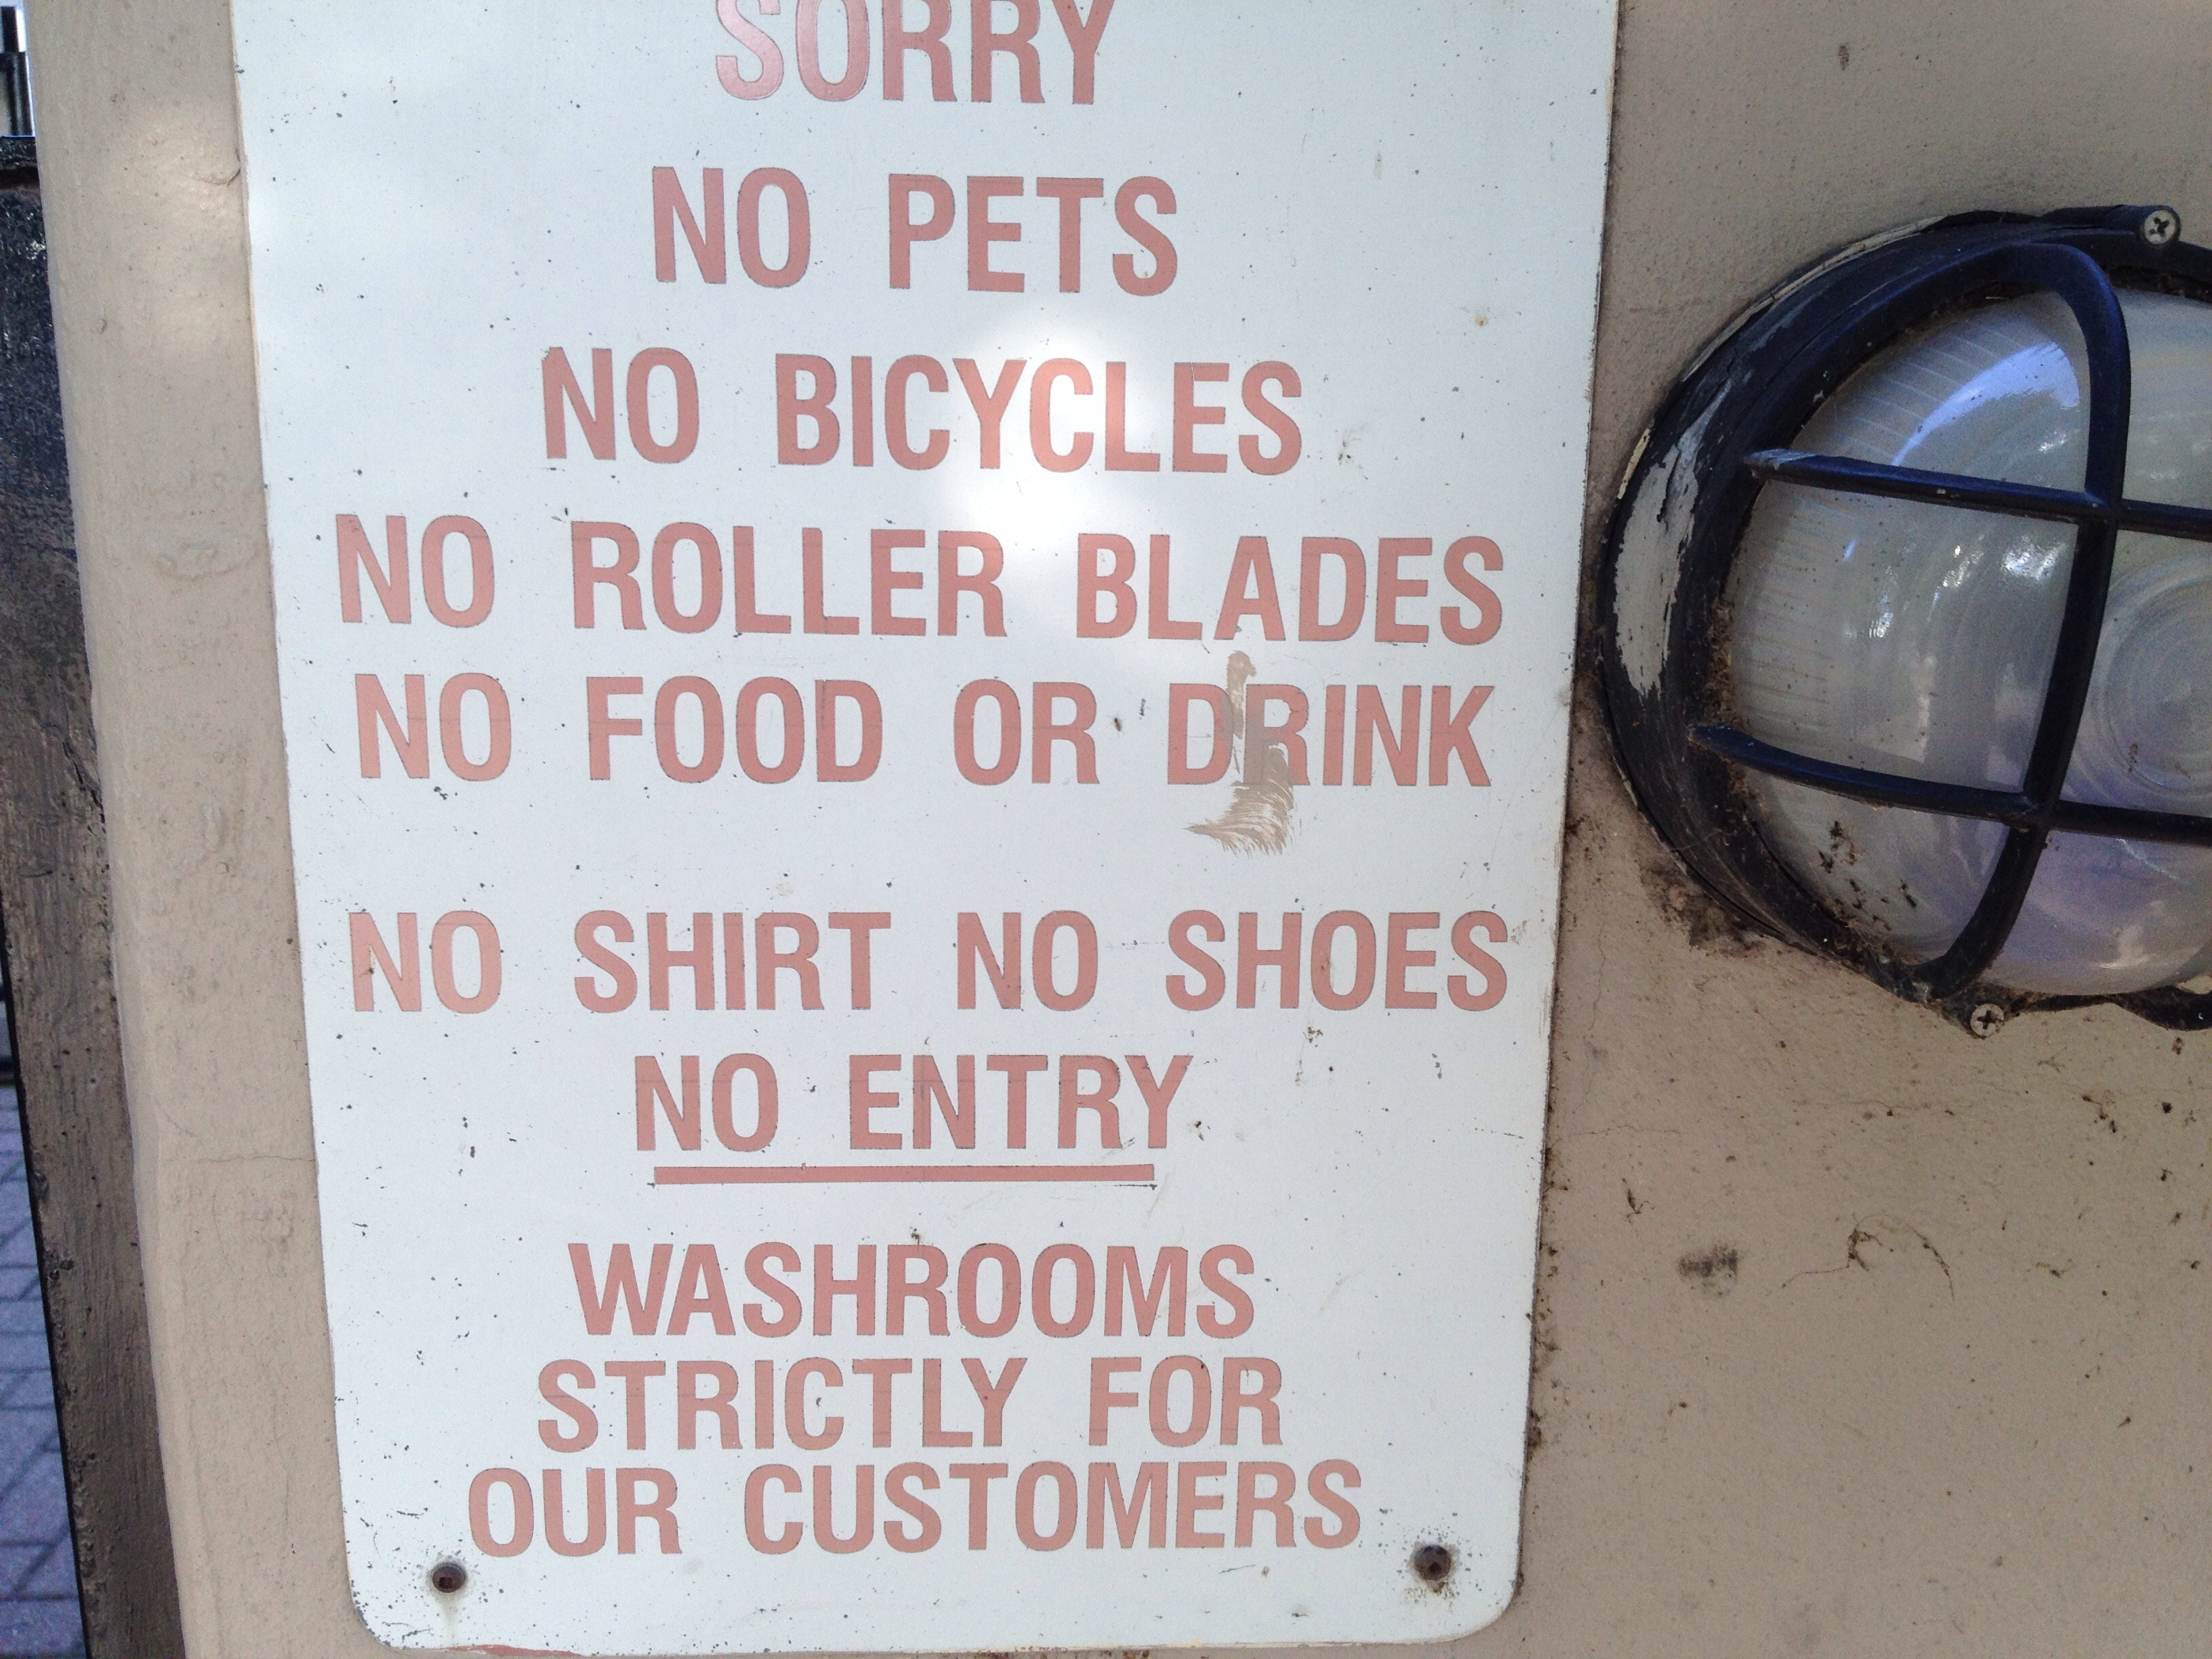
number, sign, street sign, signage, nosign